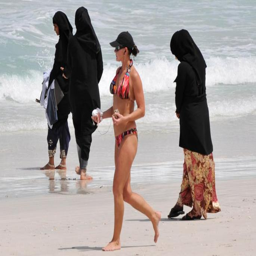
what to wear ? contrasting attire on a beach